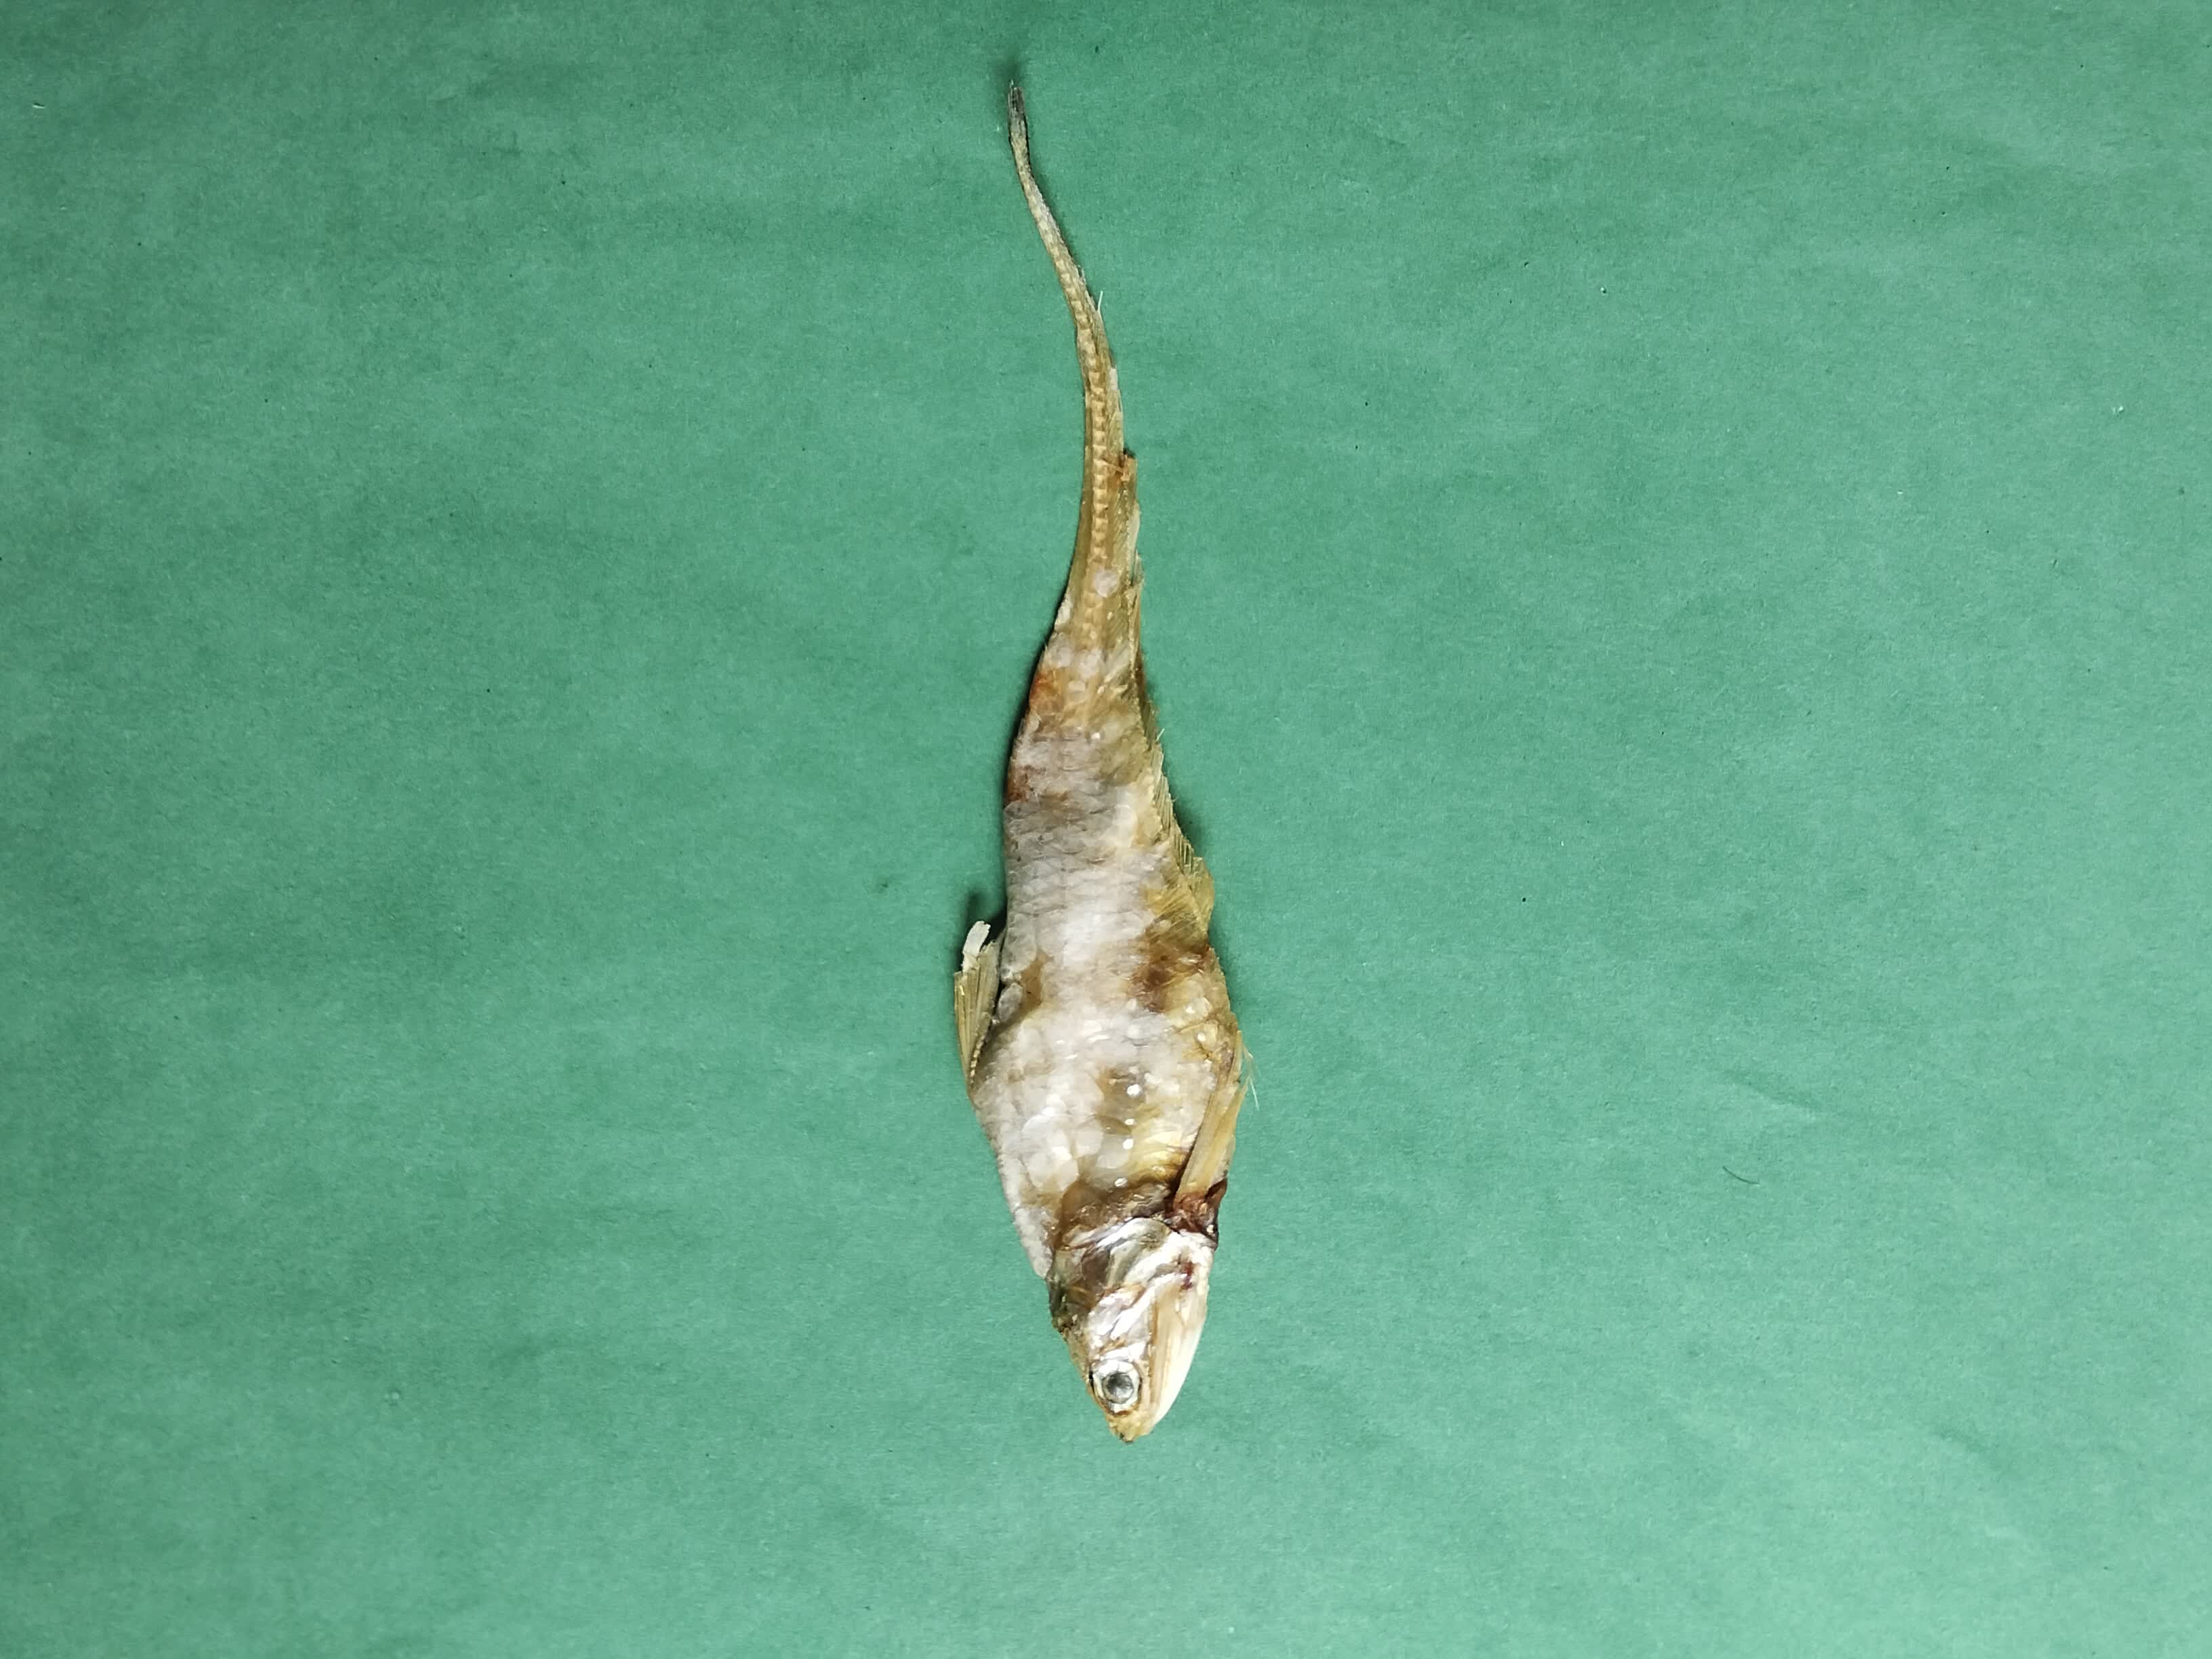
Species: Shundori